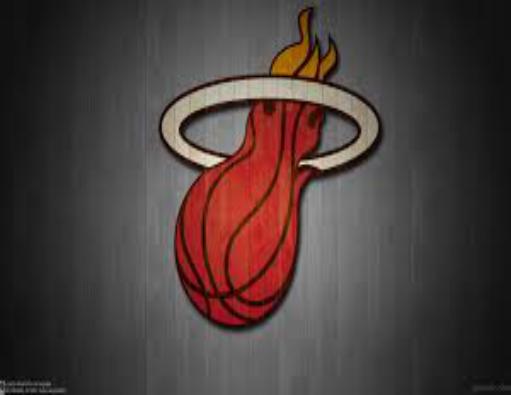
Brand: Heat-1
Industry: Clothes